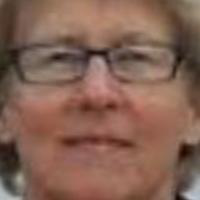
Age group: age 56-65